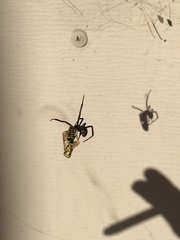
Species: Lactrodectus_hesperus